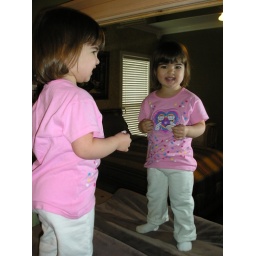
Alexandra checking out her new shirt from Grandma Maria in the mirror